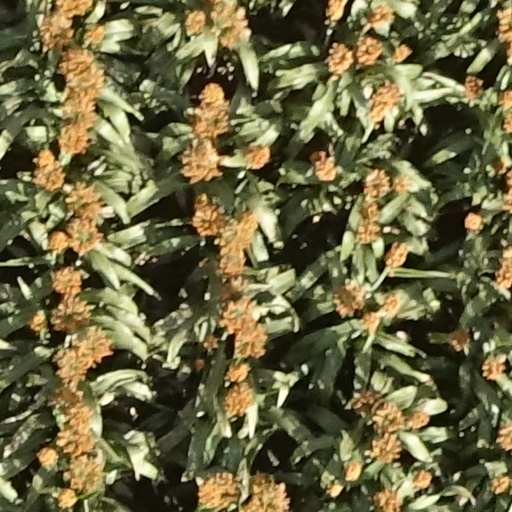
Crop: sorghum